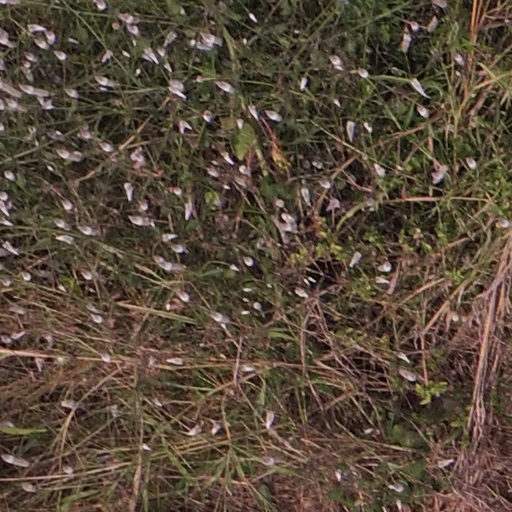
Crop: maize; corn